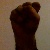
The image shows a hand gesture representing the letter 'S' in Indian Sign Language.